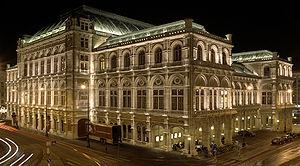
Autriche, Vienne, Wiener Staatsoper
L'opéra d'État de Vienne est une compagnie publique d’opéra et de ballet située à Vienne. C'est l’un des plus prestigieux opéras du monde, et l’une des toutes premières institutions culturelles de la capitale autrichienne. C'est aussi le nom du bâtiment inauguré en 1869 qui abrite cette compagnie